Oxford University Society of Change Ringers

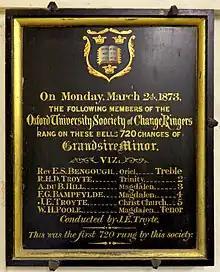
In 1873 the society visited Iffley church.

The society was founded by John Edward Troyte (1848–1932, né Acland) on 2 February 1872, making it the oldest university society dedicated to change ringing. In the early years, the majority of its members were training as clergy or from clerical families. The first peal for the society (Stedman Triples at Drayton) was rung on the 10th anniversary of the foundation. In 1887, the society lapsed, with three brief revivals in 1890, 1892 and 1902, until it was revived in 1920 by Harry Miles and has been in continuous existence ever since. A history of the Society's first 125 years was published in 1997.